Arundel Gate

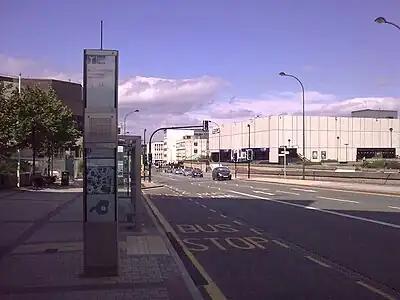
A view down Arundel Gate in August 2009, looking northwards towards Castle Square, with the Crucible Theatre on the left and O2 Academy Sheffield on the right.

Arundel Gate is one of the main thoroughfares in Sheffield, England. It is located in the Heart of the City area of Sheffield City Centre. Arundel Gate also features a fifteen-stand bus station, including a ticket office building, completed in 2005.